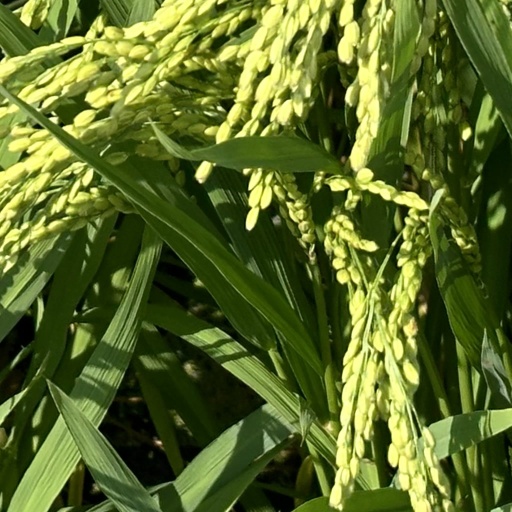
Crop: rice